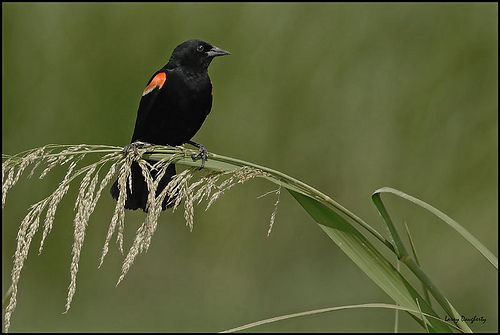
this bird is all black with red coverts and a pointy beak.
black bird bird with orange and white markings on its wingsblack bird with red tip on wings and black beck
this black bird has a straight beak, black tarsus & feet, and a bright orange covert.
this bird is black and red in color with a black beak, and black eye rings.
a black bird with a small orange patch on its feathers.
this bird has wings that are black and has an orange and yellow patch
this bird is black with red and has a long, pointy beak.
this bird is black, with a black bill and an orange spot on its coverts.
this bird is black with red and has a long, pointy beak.
Species: Red Winged Blackbird